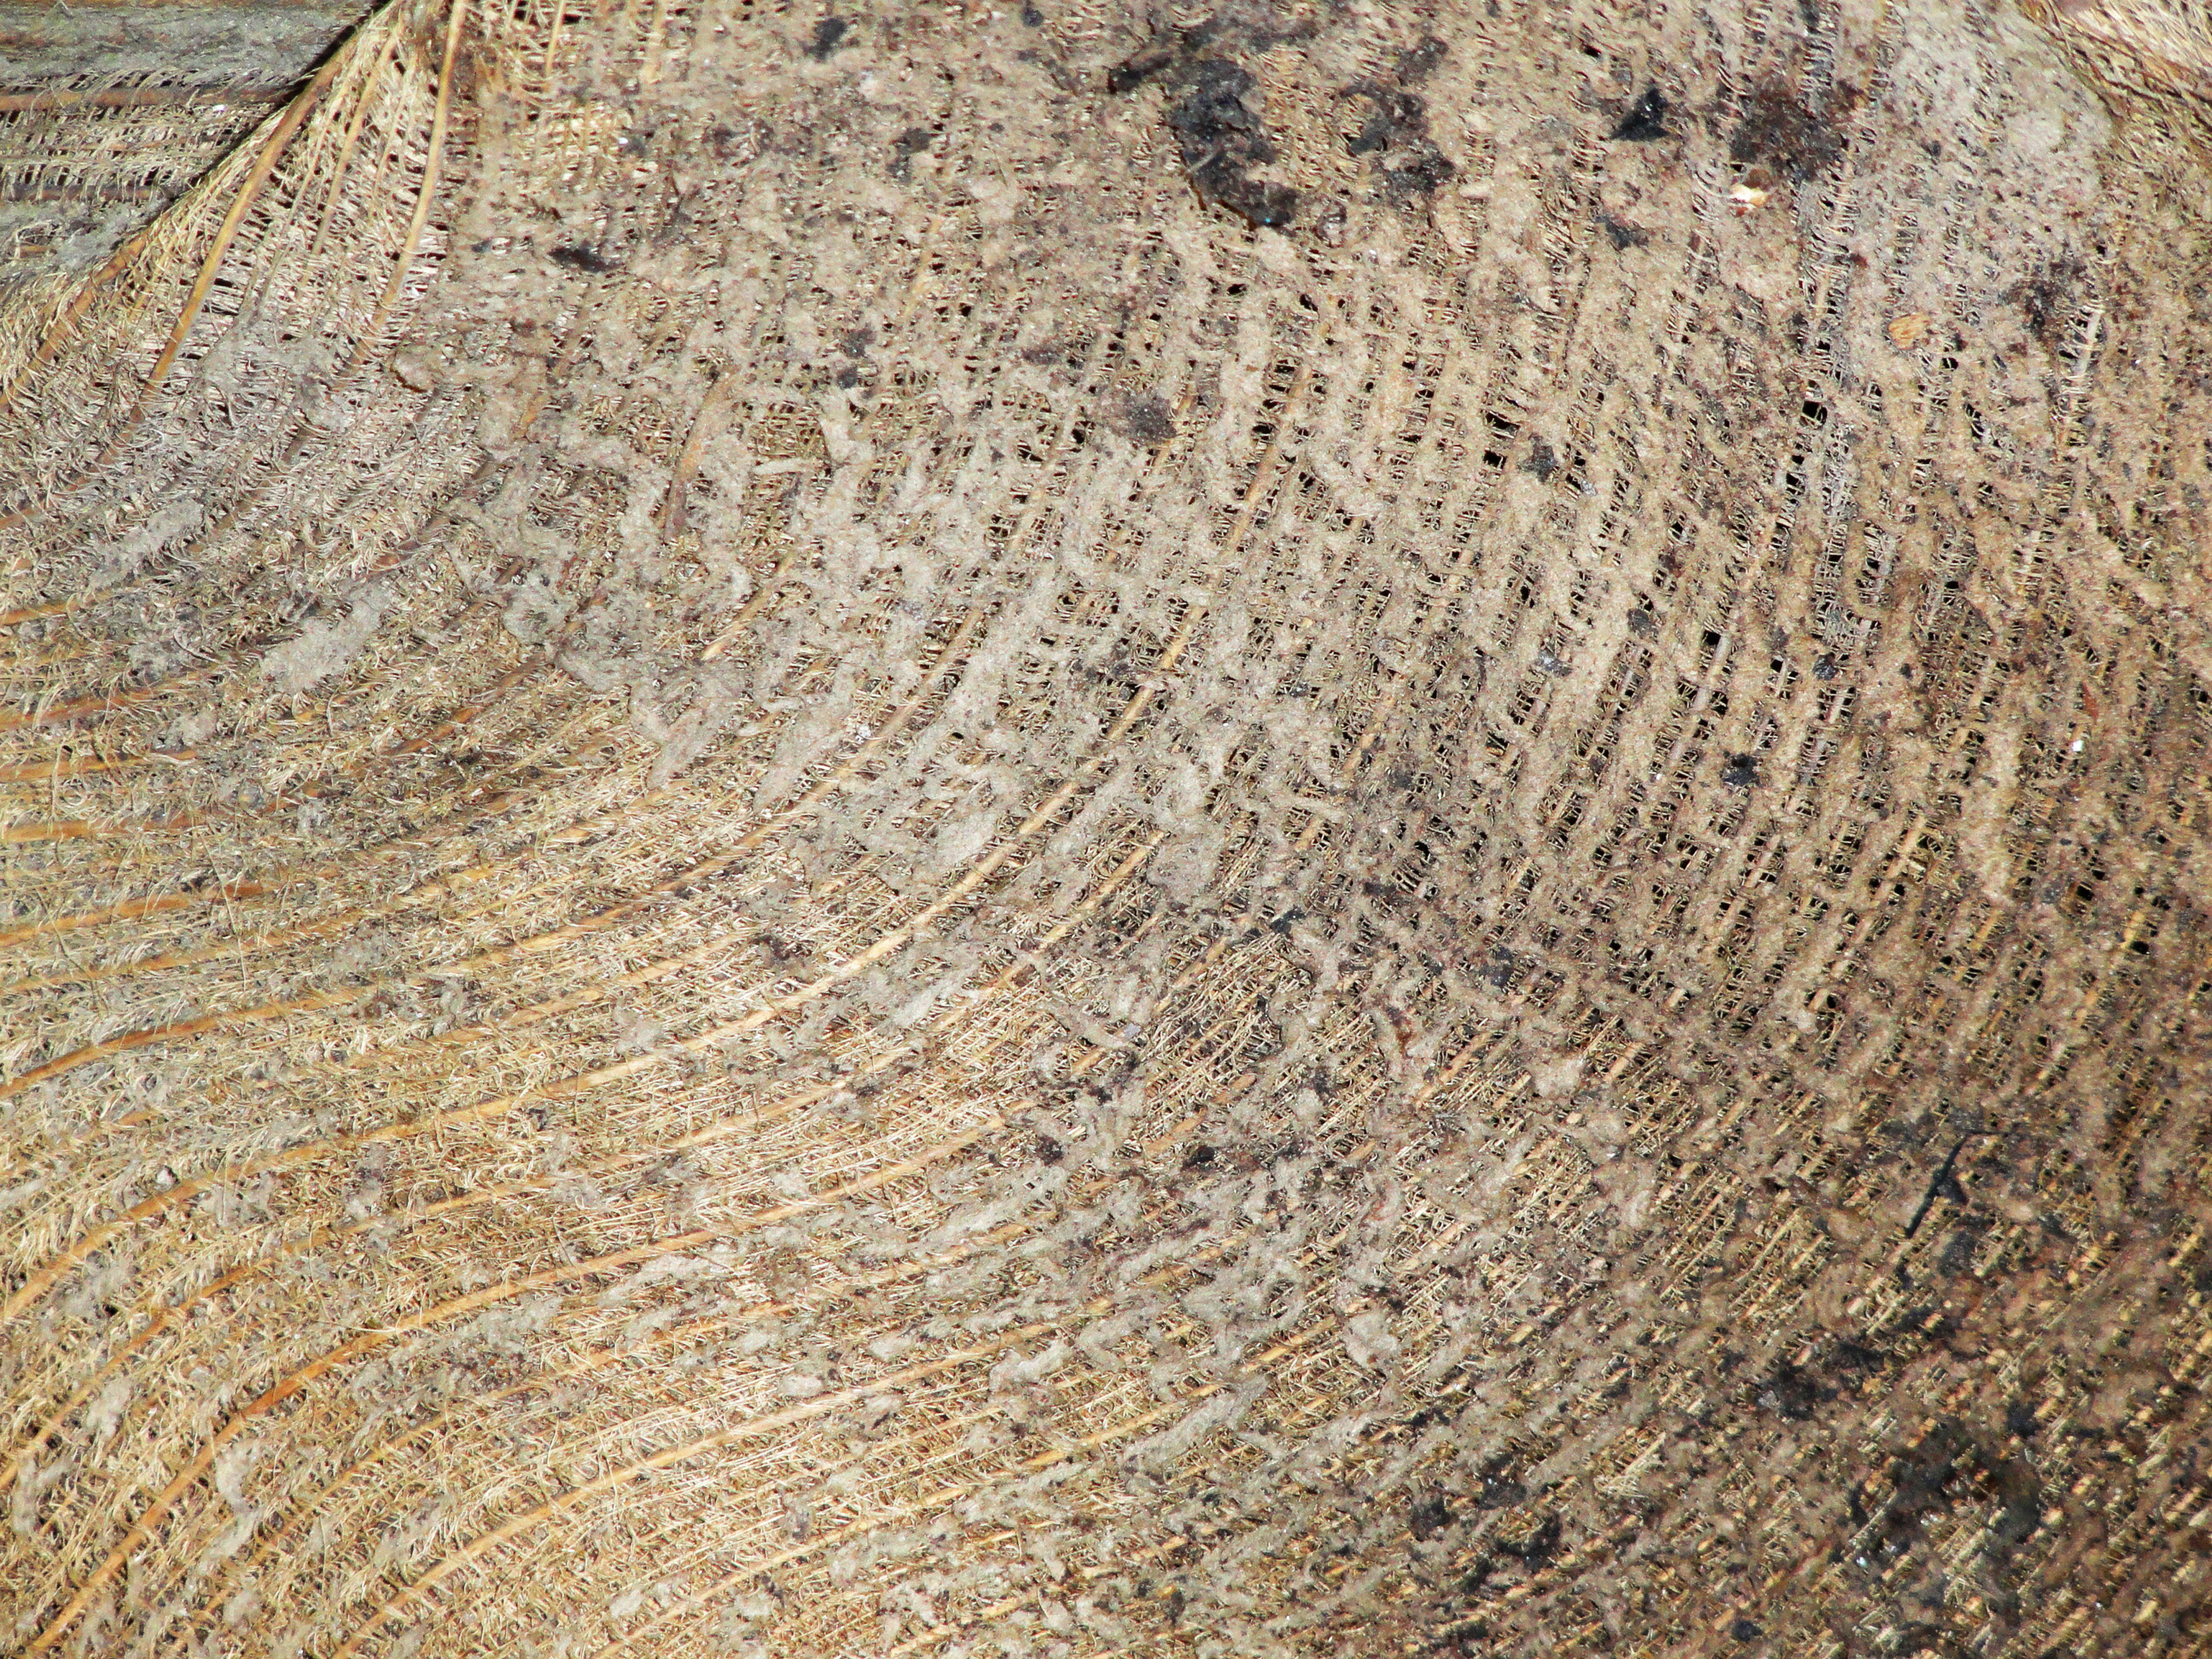
nature, sand, rock, wood, texture, trunk, old, autumn, soil, material, dry leaf, life, background, geology, text, poster, cover, fall colors, bedrock, flooring, coating, grass family